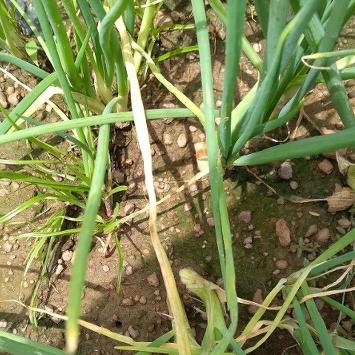
Crop: Onion
Condition: fusarium-d